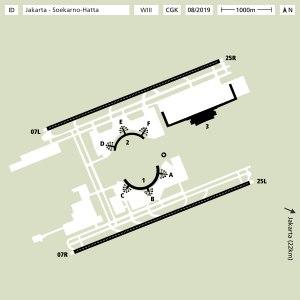
L'aéroport international Soekarno-Hatta est le principal aéroport de Jakarta, la capitale de l'Indonésie.